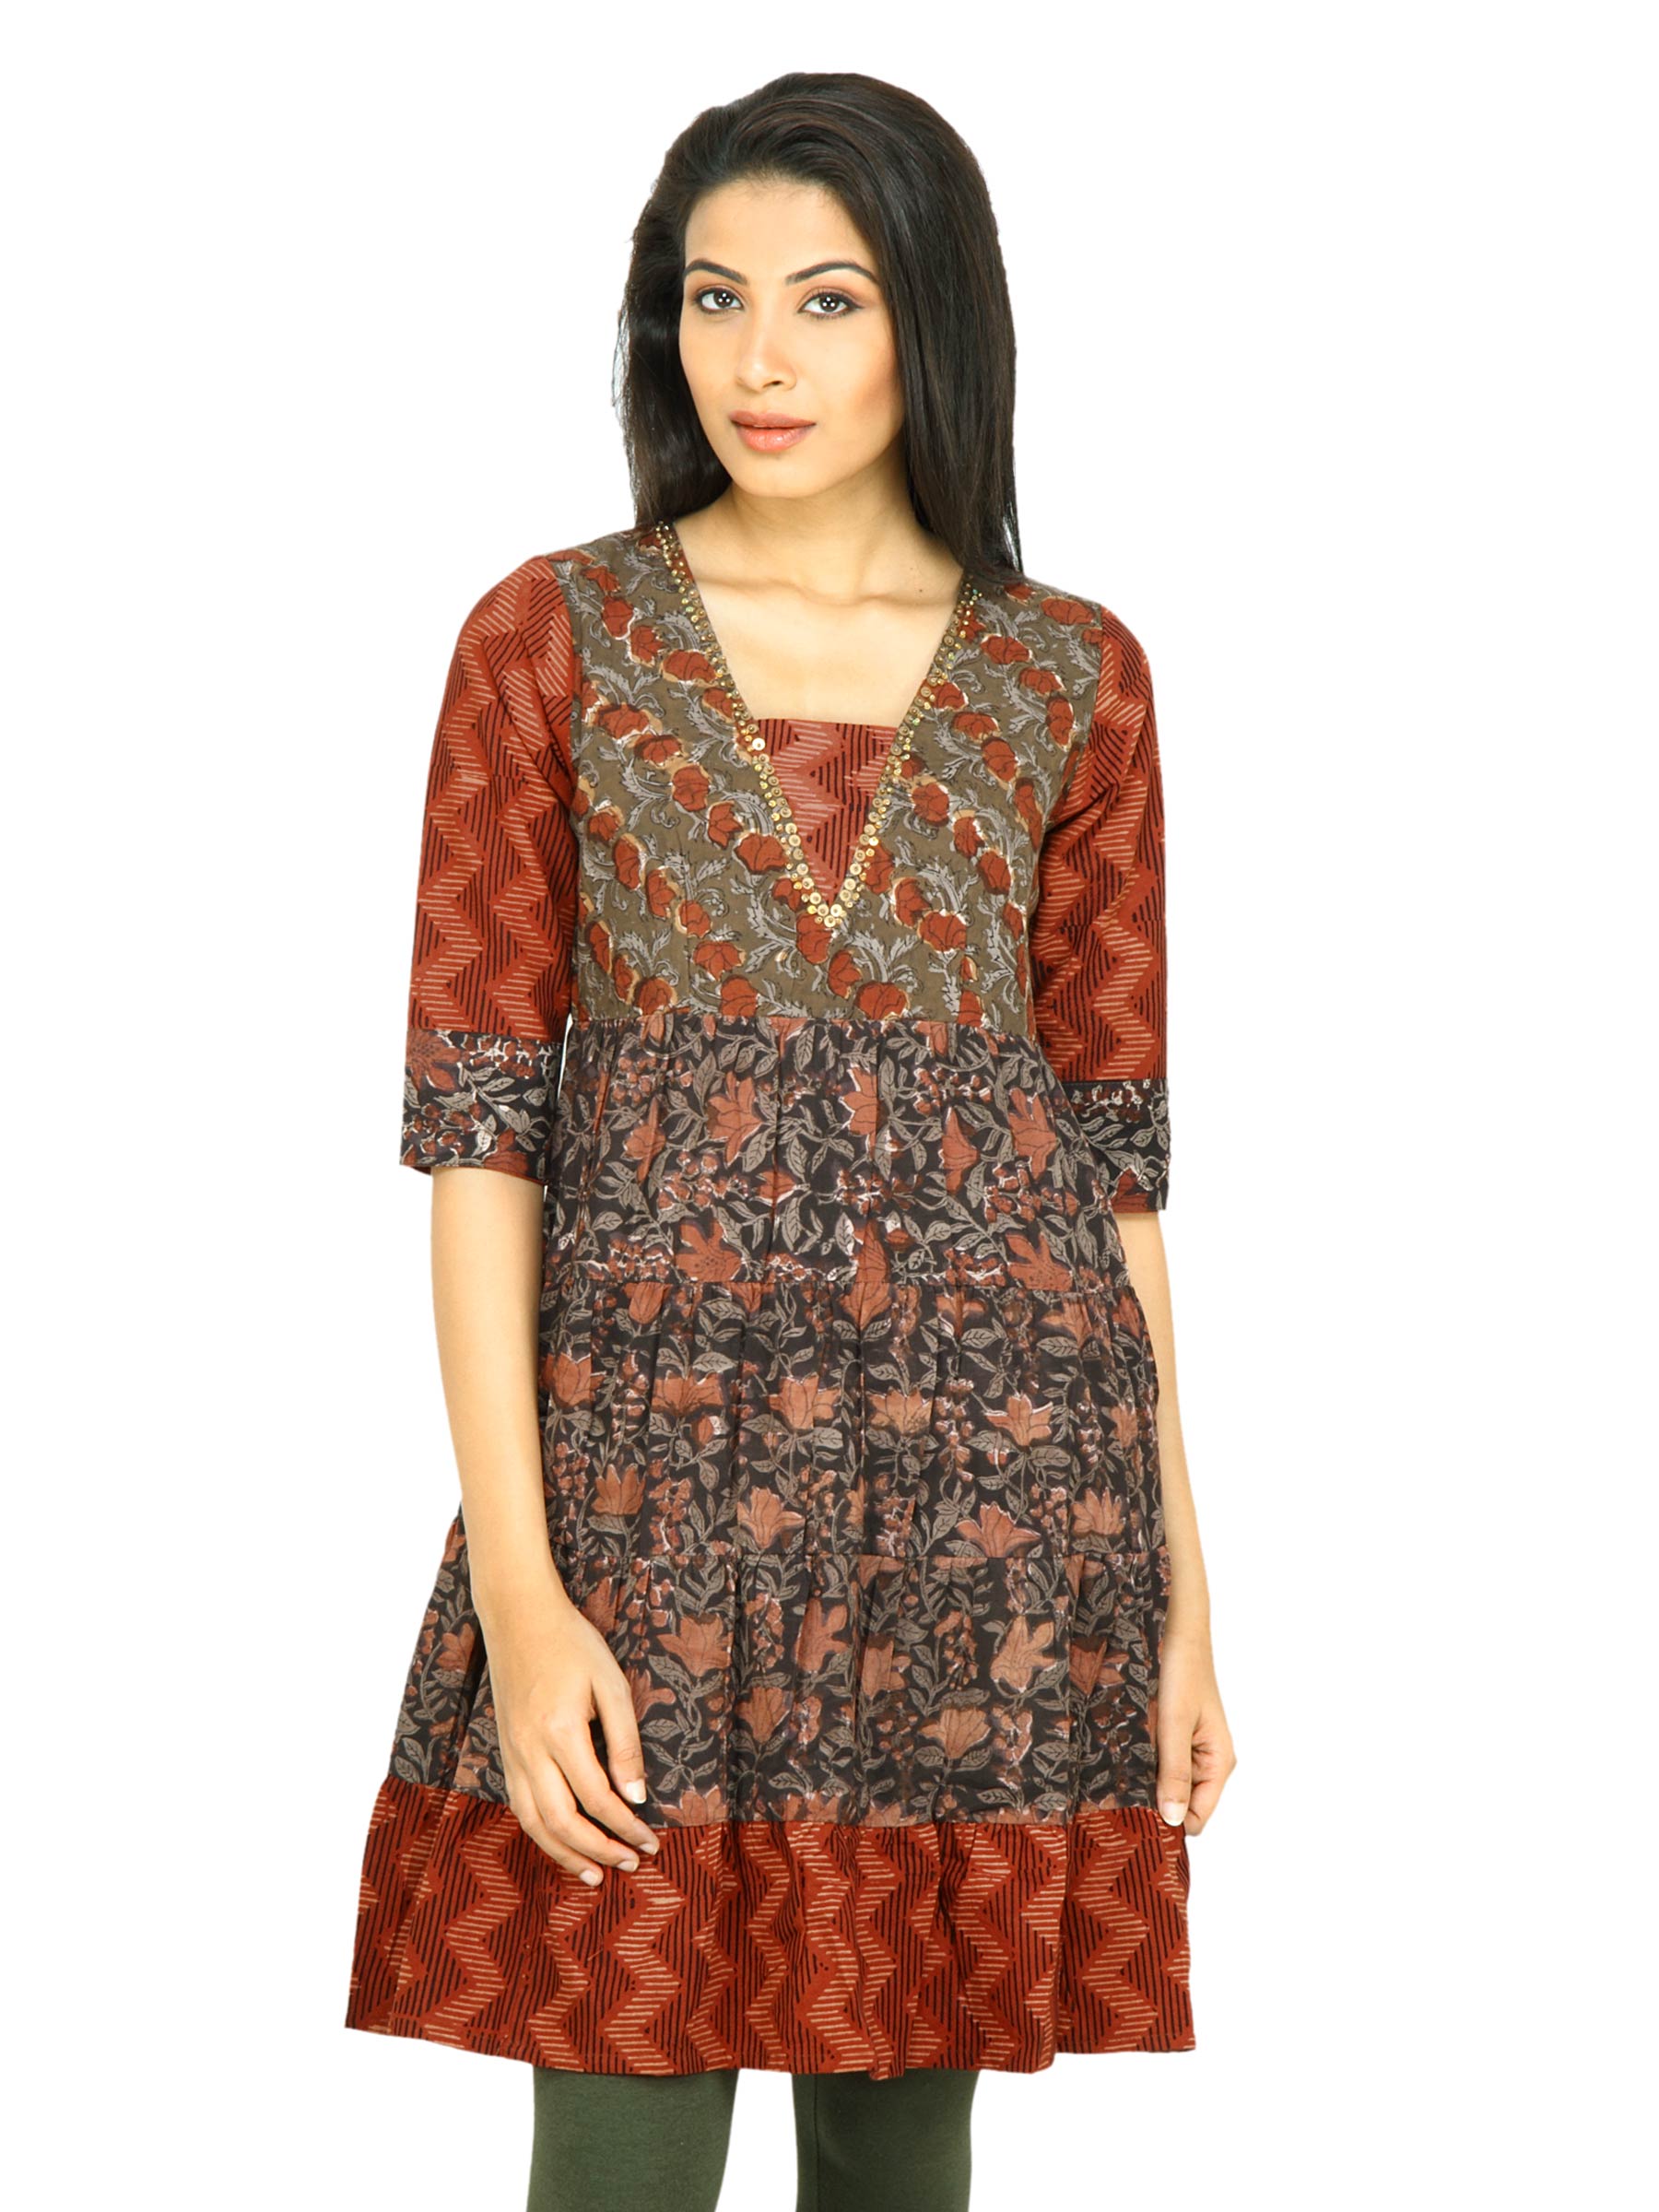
Mother Earth Women Printed Black Kurta
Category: Apparel / Topwear / Kurtas
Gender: Women
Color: Black
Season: Fall 2011
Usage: Ethnic